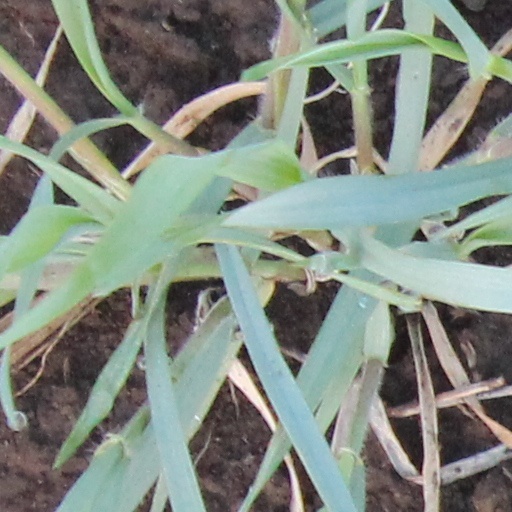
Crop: wheat